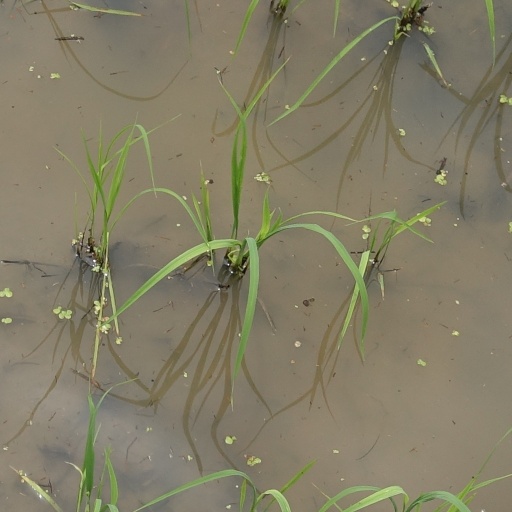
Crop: rice